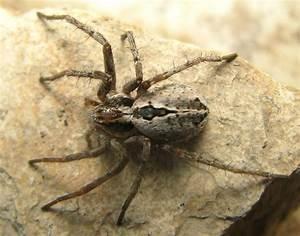
spider